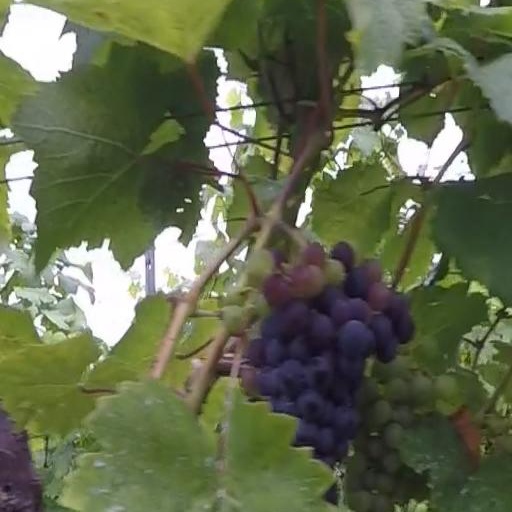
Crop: grape